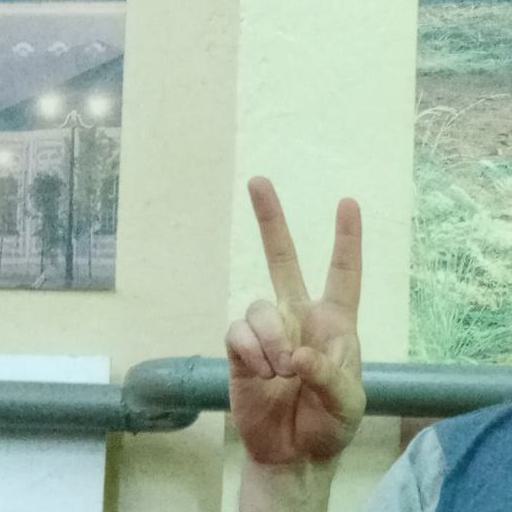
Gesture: peace